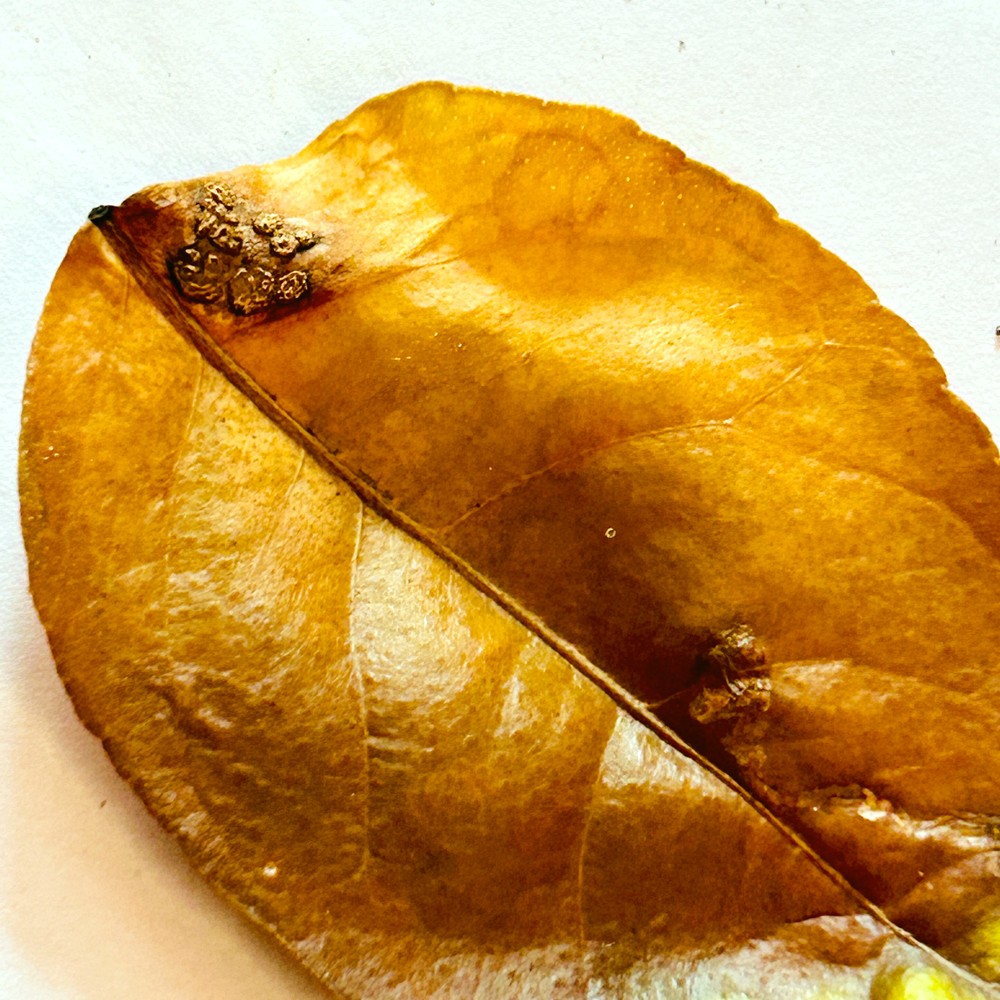
Label: Dry Leaf